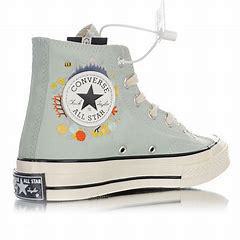
Brand: Converse
Model: Chuck Taylor All Star 1970S